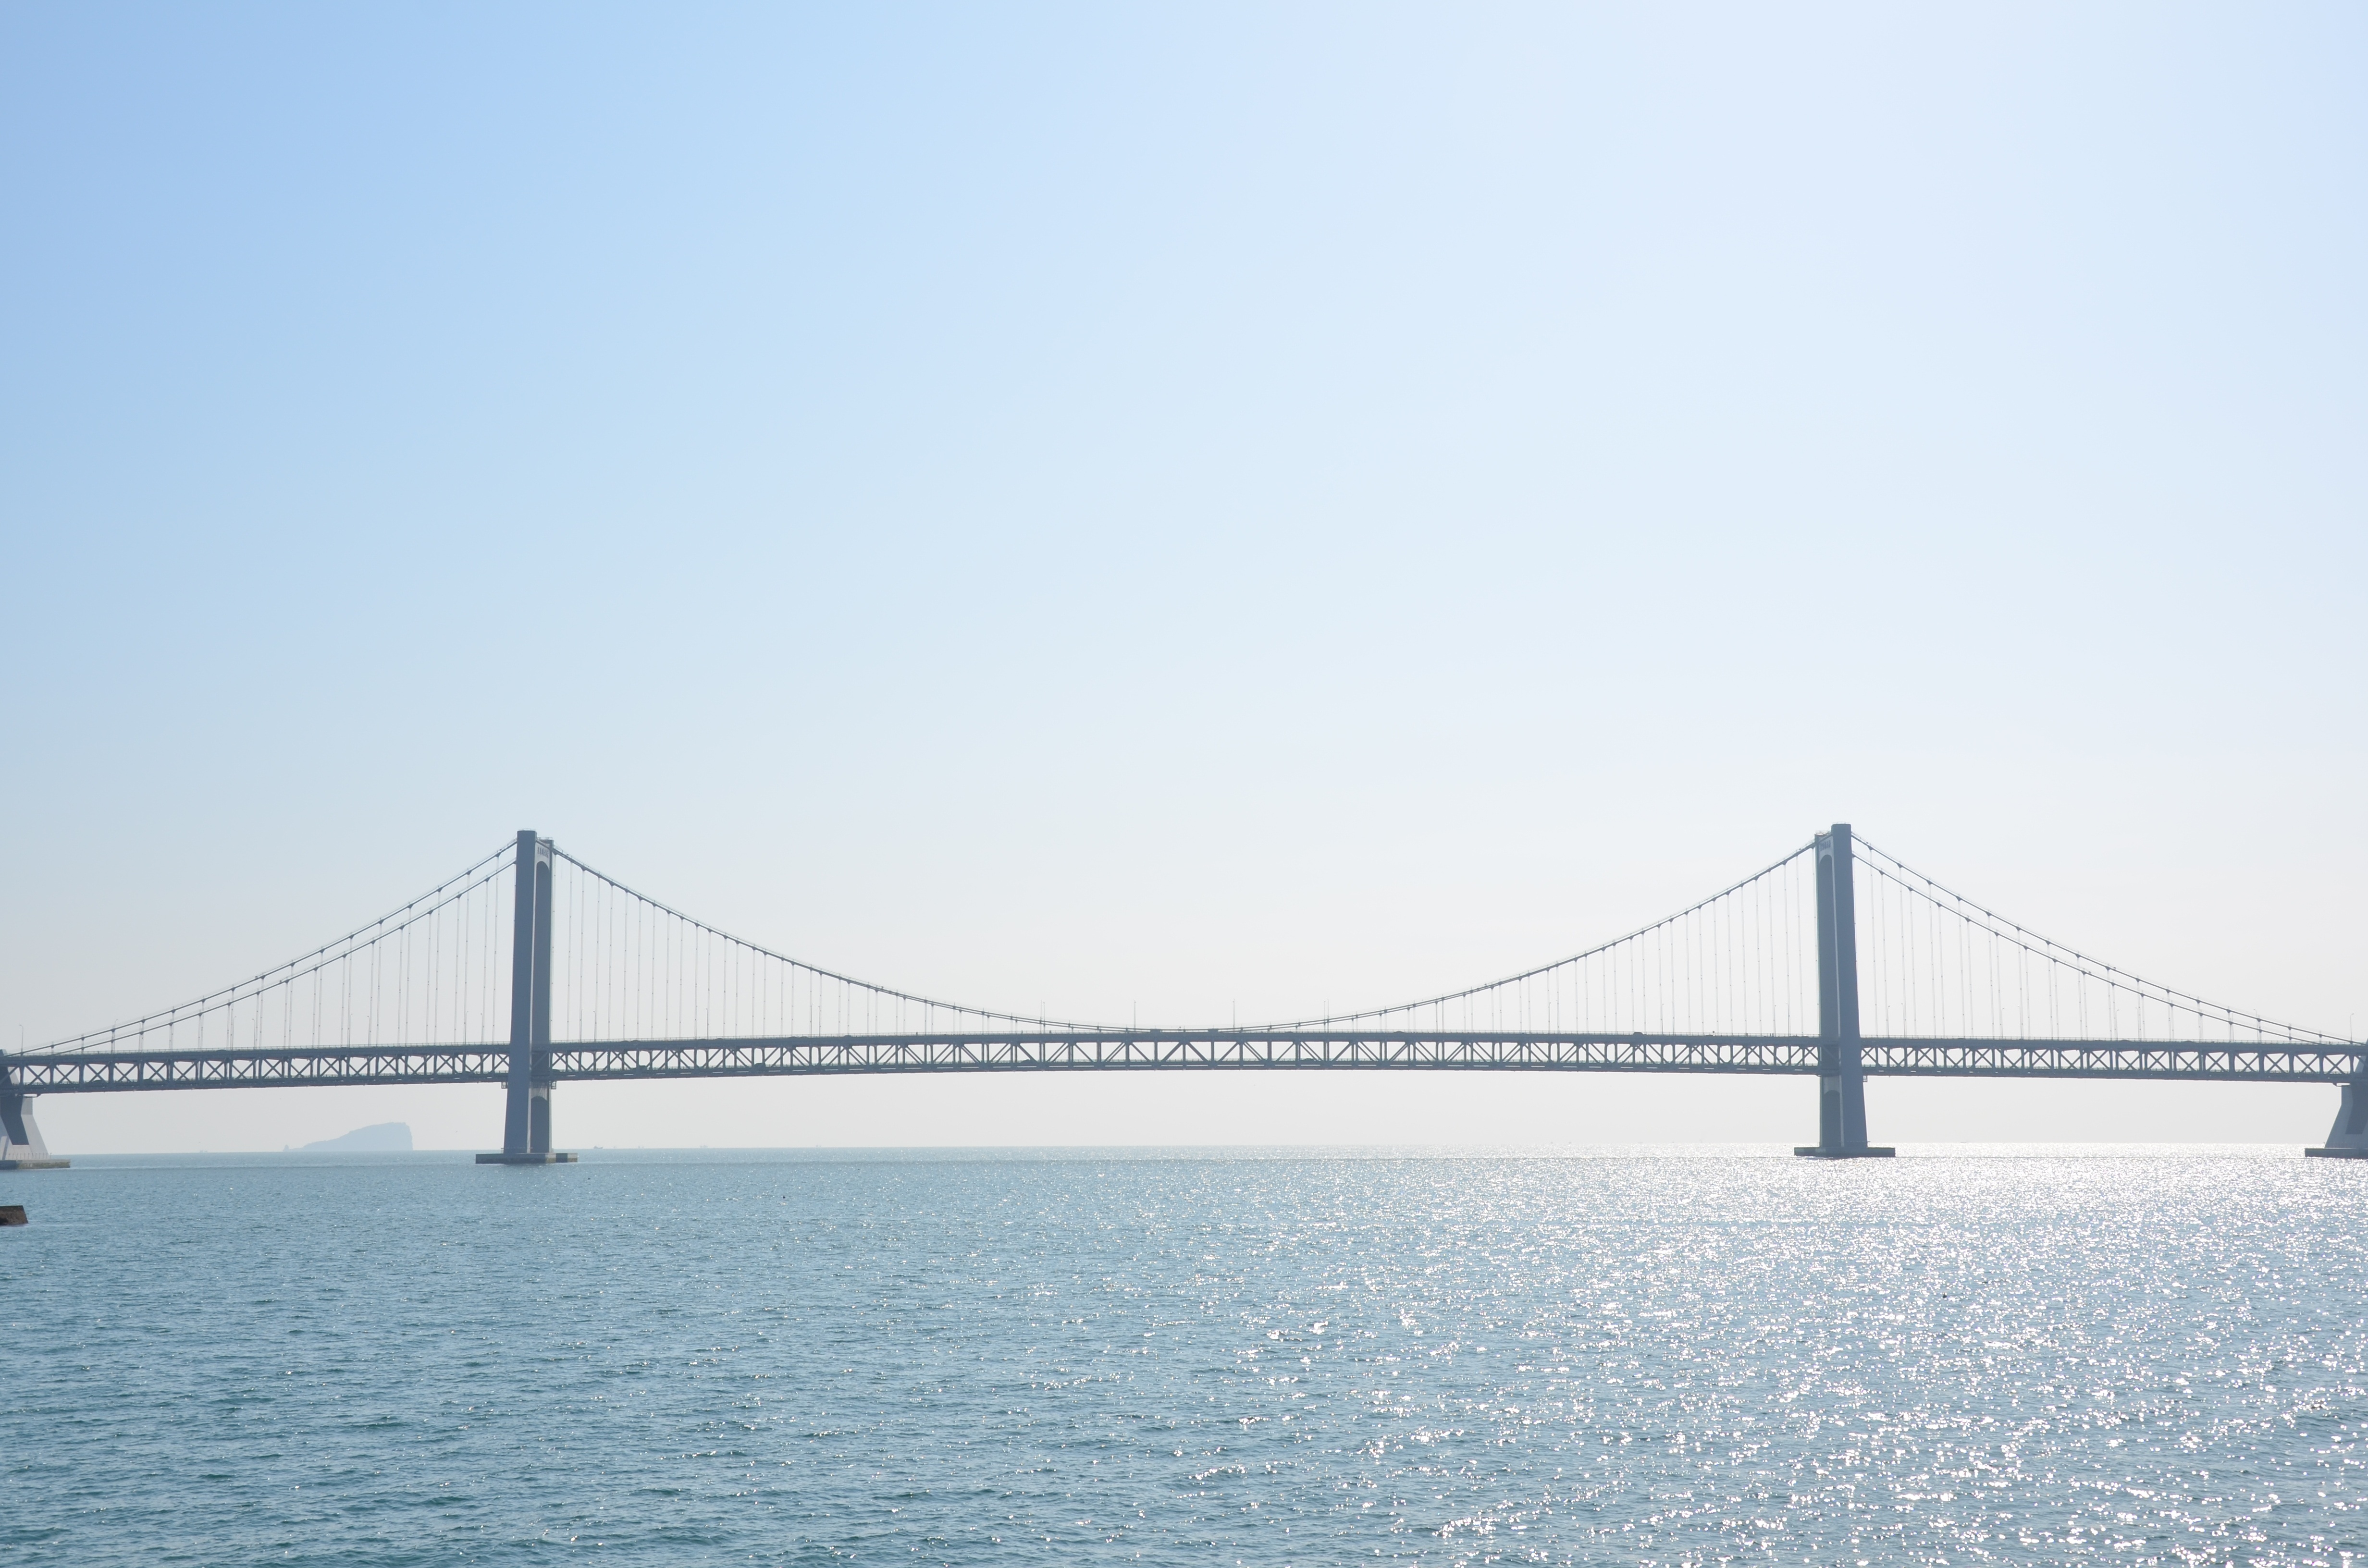
sea, horizon, sky, bridge, suspension bridge, line, port, cable stayed bridge, arch bridge, cross sea bridge, xinghai square, xinghai bay, nonbuilding structure